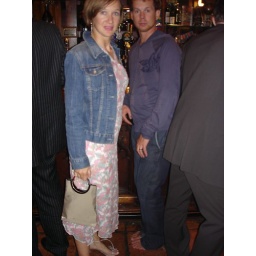
graham was dragged out of bed at 2 in the morning and managed to go to the bar with no shoes.